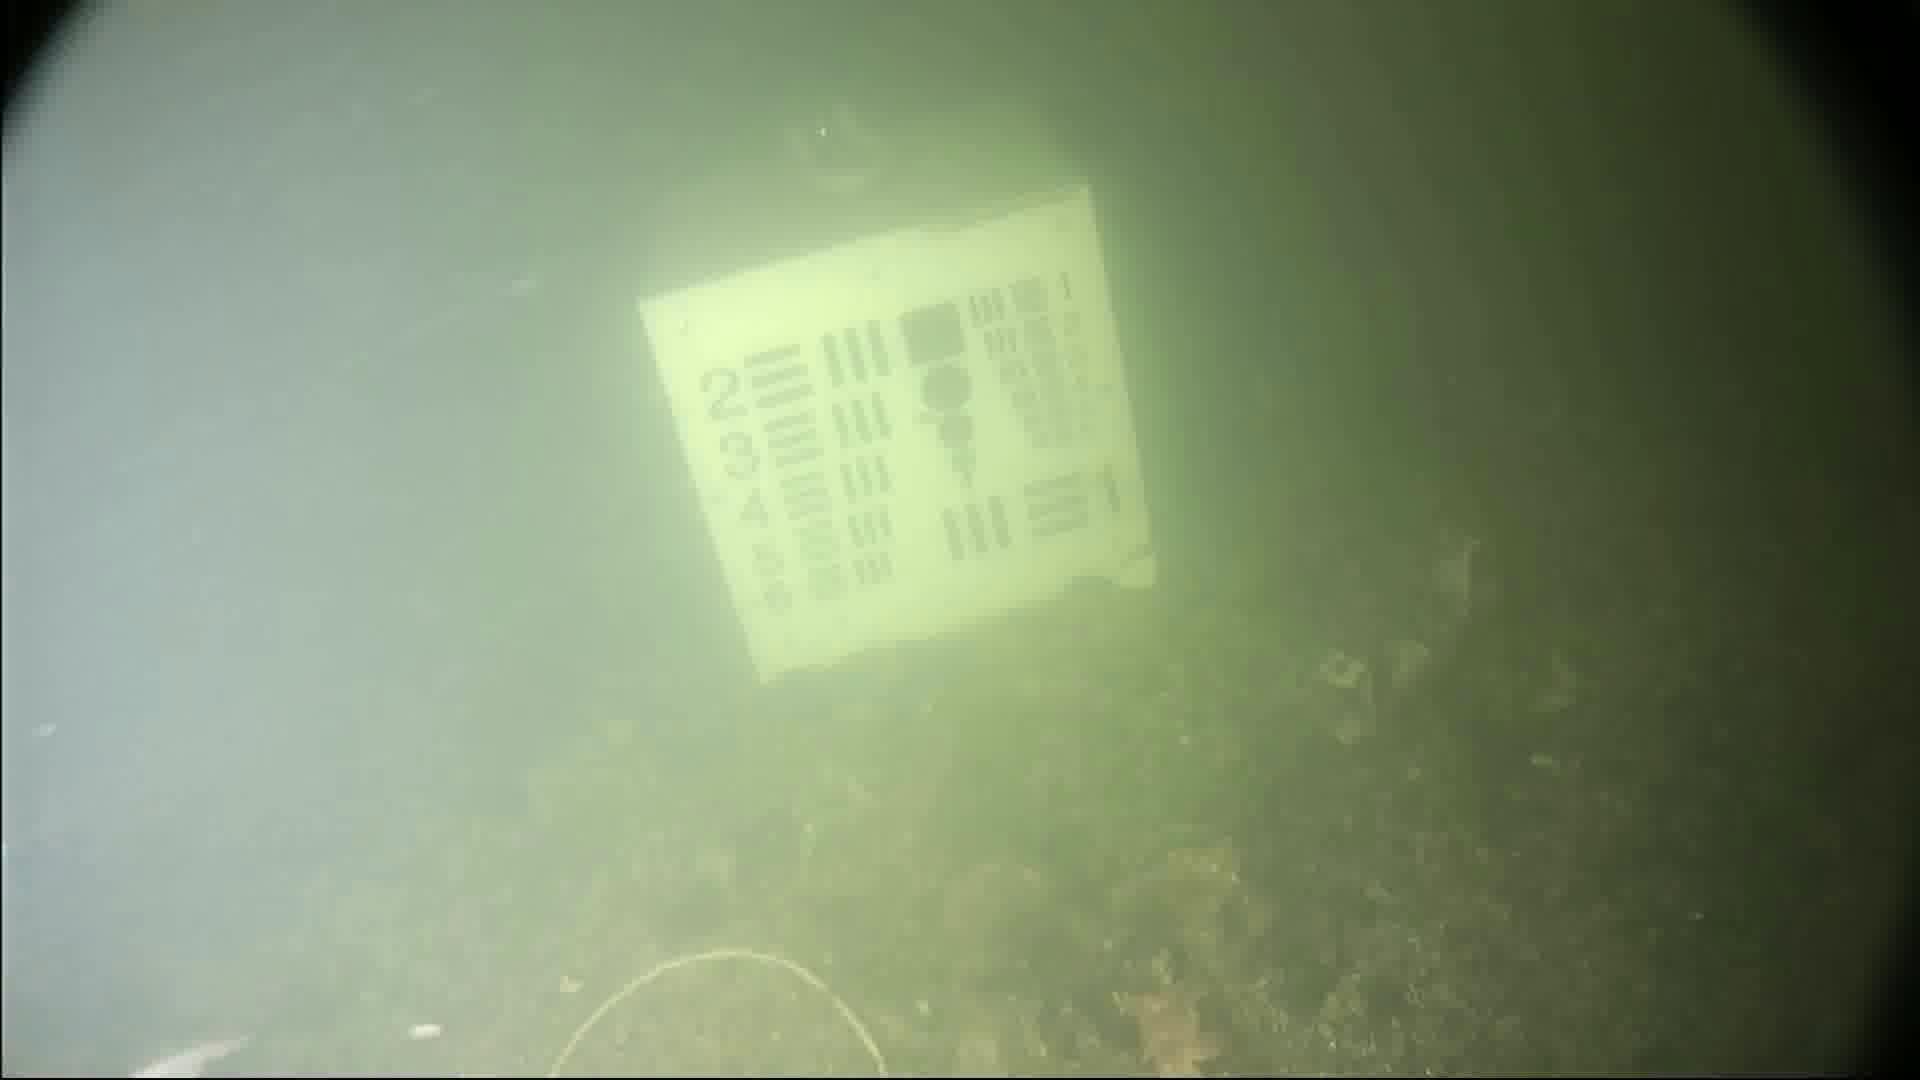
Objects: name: small_fish